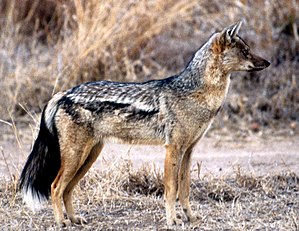
Stribet sjakal
Stribet sjakal (Canis adustus)
Stribet sjakal er et dyr i hundefamilien. Den når en længde på 65-81 cm med en hale på 30-41 cm og vejer 6,5-14 kg. Dyret lever i det centrale, østlige og sydlige Afrika. Hunnen er drægtig i mellem 57 og 70 dage. I den tid opholder hun sig i en hule.